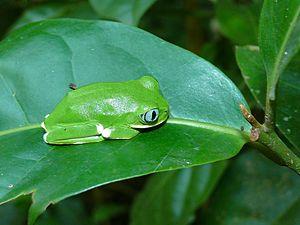
Leptopelis kivuensis est une espèce d'amphibiens de la famille des Arthroleptidae.